Gibson Les Paul

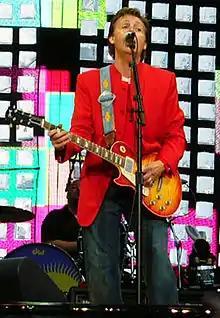
Paul McCartney playing a 1960 left-handed cherryburst Les Paul

Original production of the Standards lasted from 1958 to early 1961. As Gibson only kept records on shipments of "Les Paul" models, and the Sunburst Standard overlapped production years with both the earlier Goldtop and later SG models, nailing down exact production numbers is difficult. Depending on the source, it is estimated anywhere from 1,200 to 1,700 of these early models were made and have subsequently become highly valuable.